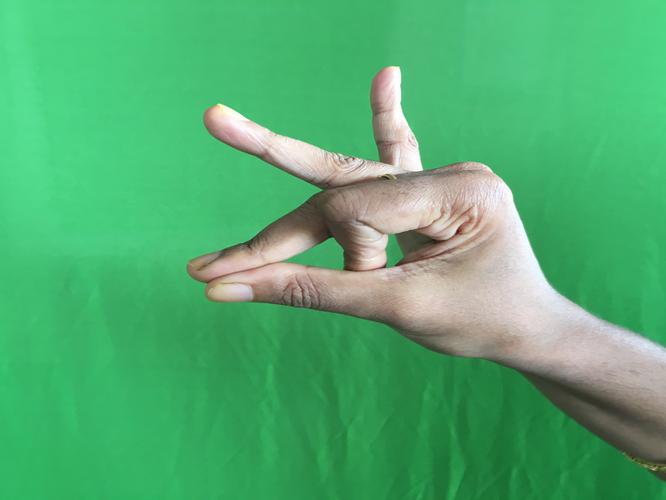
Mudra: Bramaram
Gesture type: single_hand